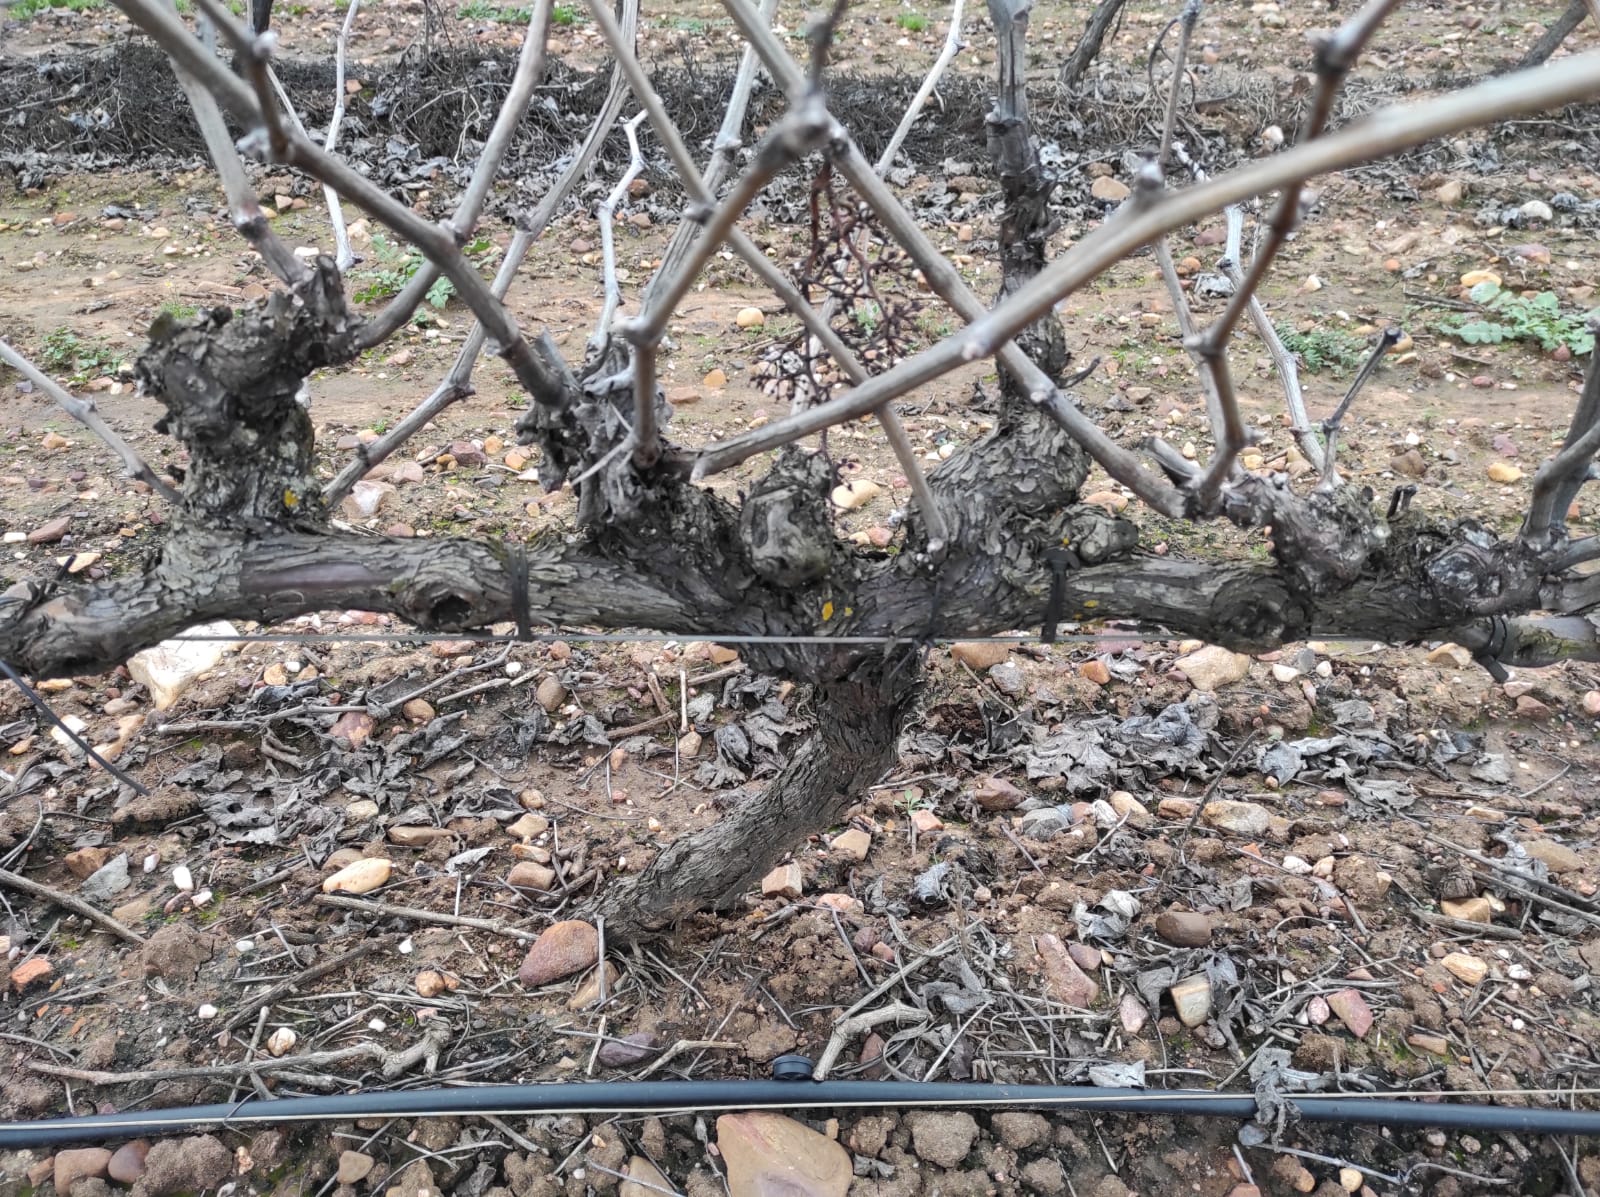
Unpruned shoots: 15
Pruned shoots: 0
Trunks: 1